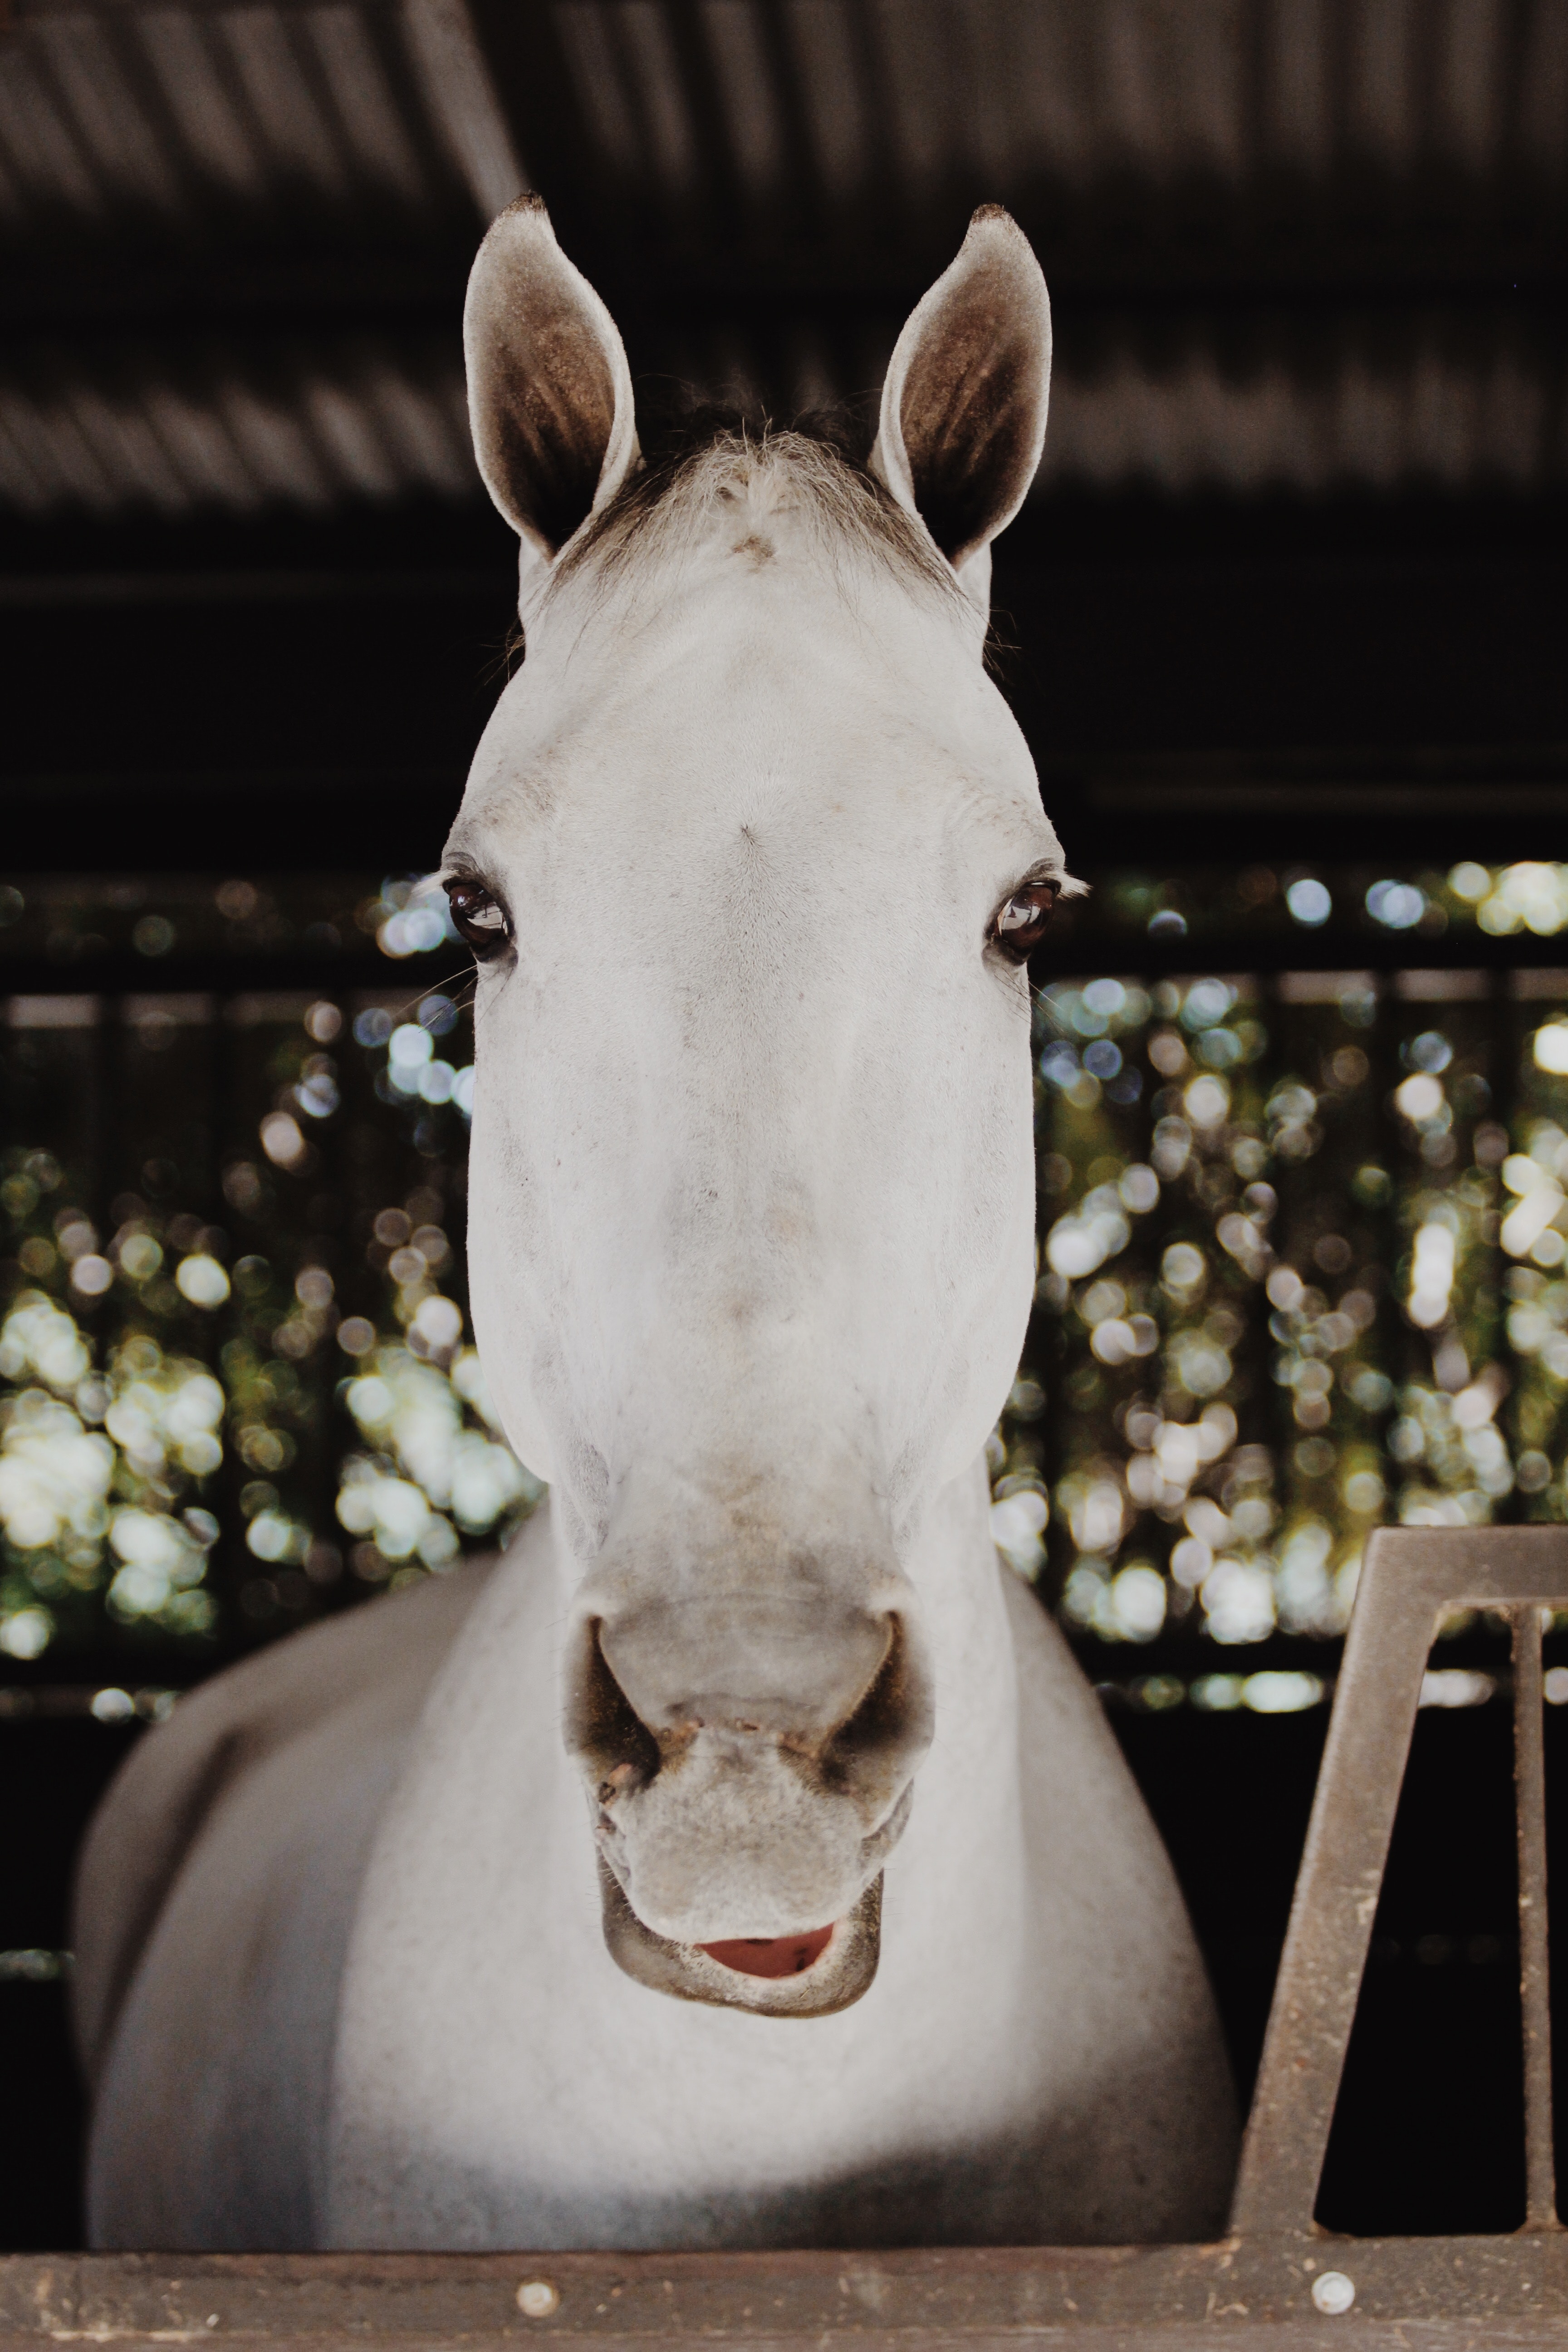
horse, horse like mammal, head, snout, stallion, mane, bridle, livestock, horse tack